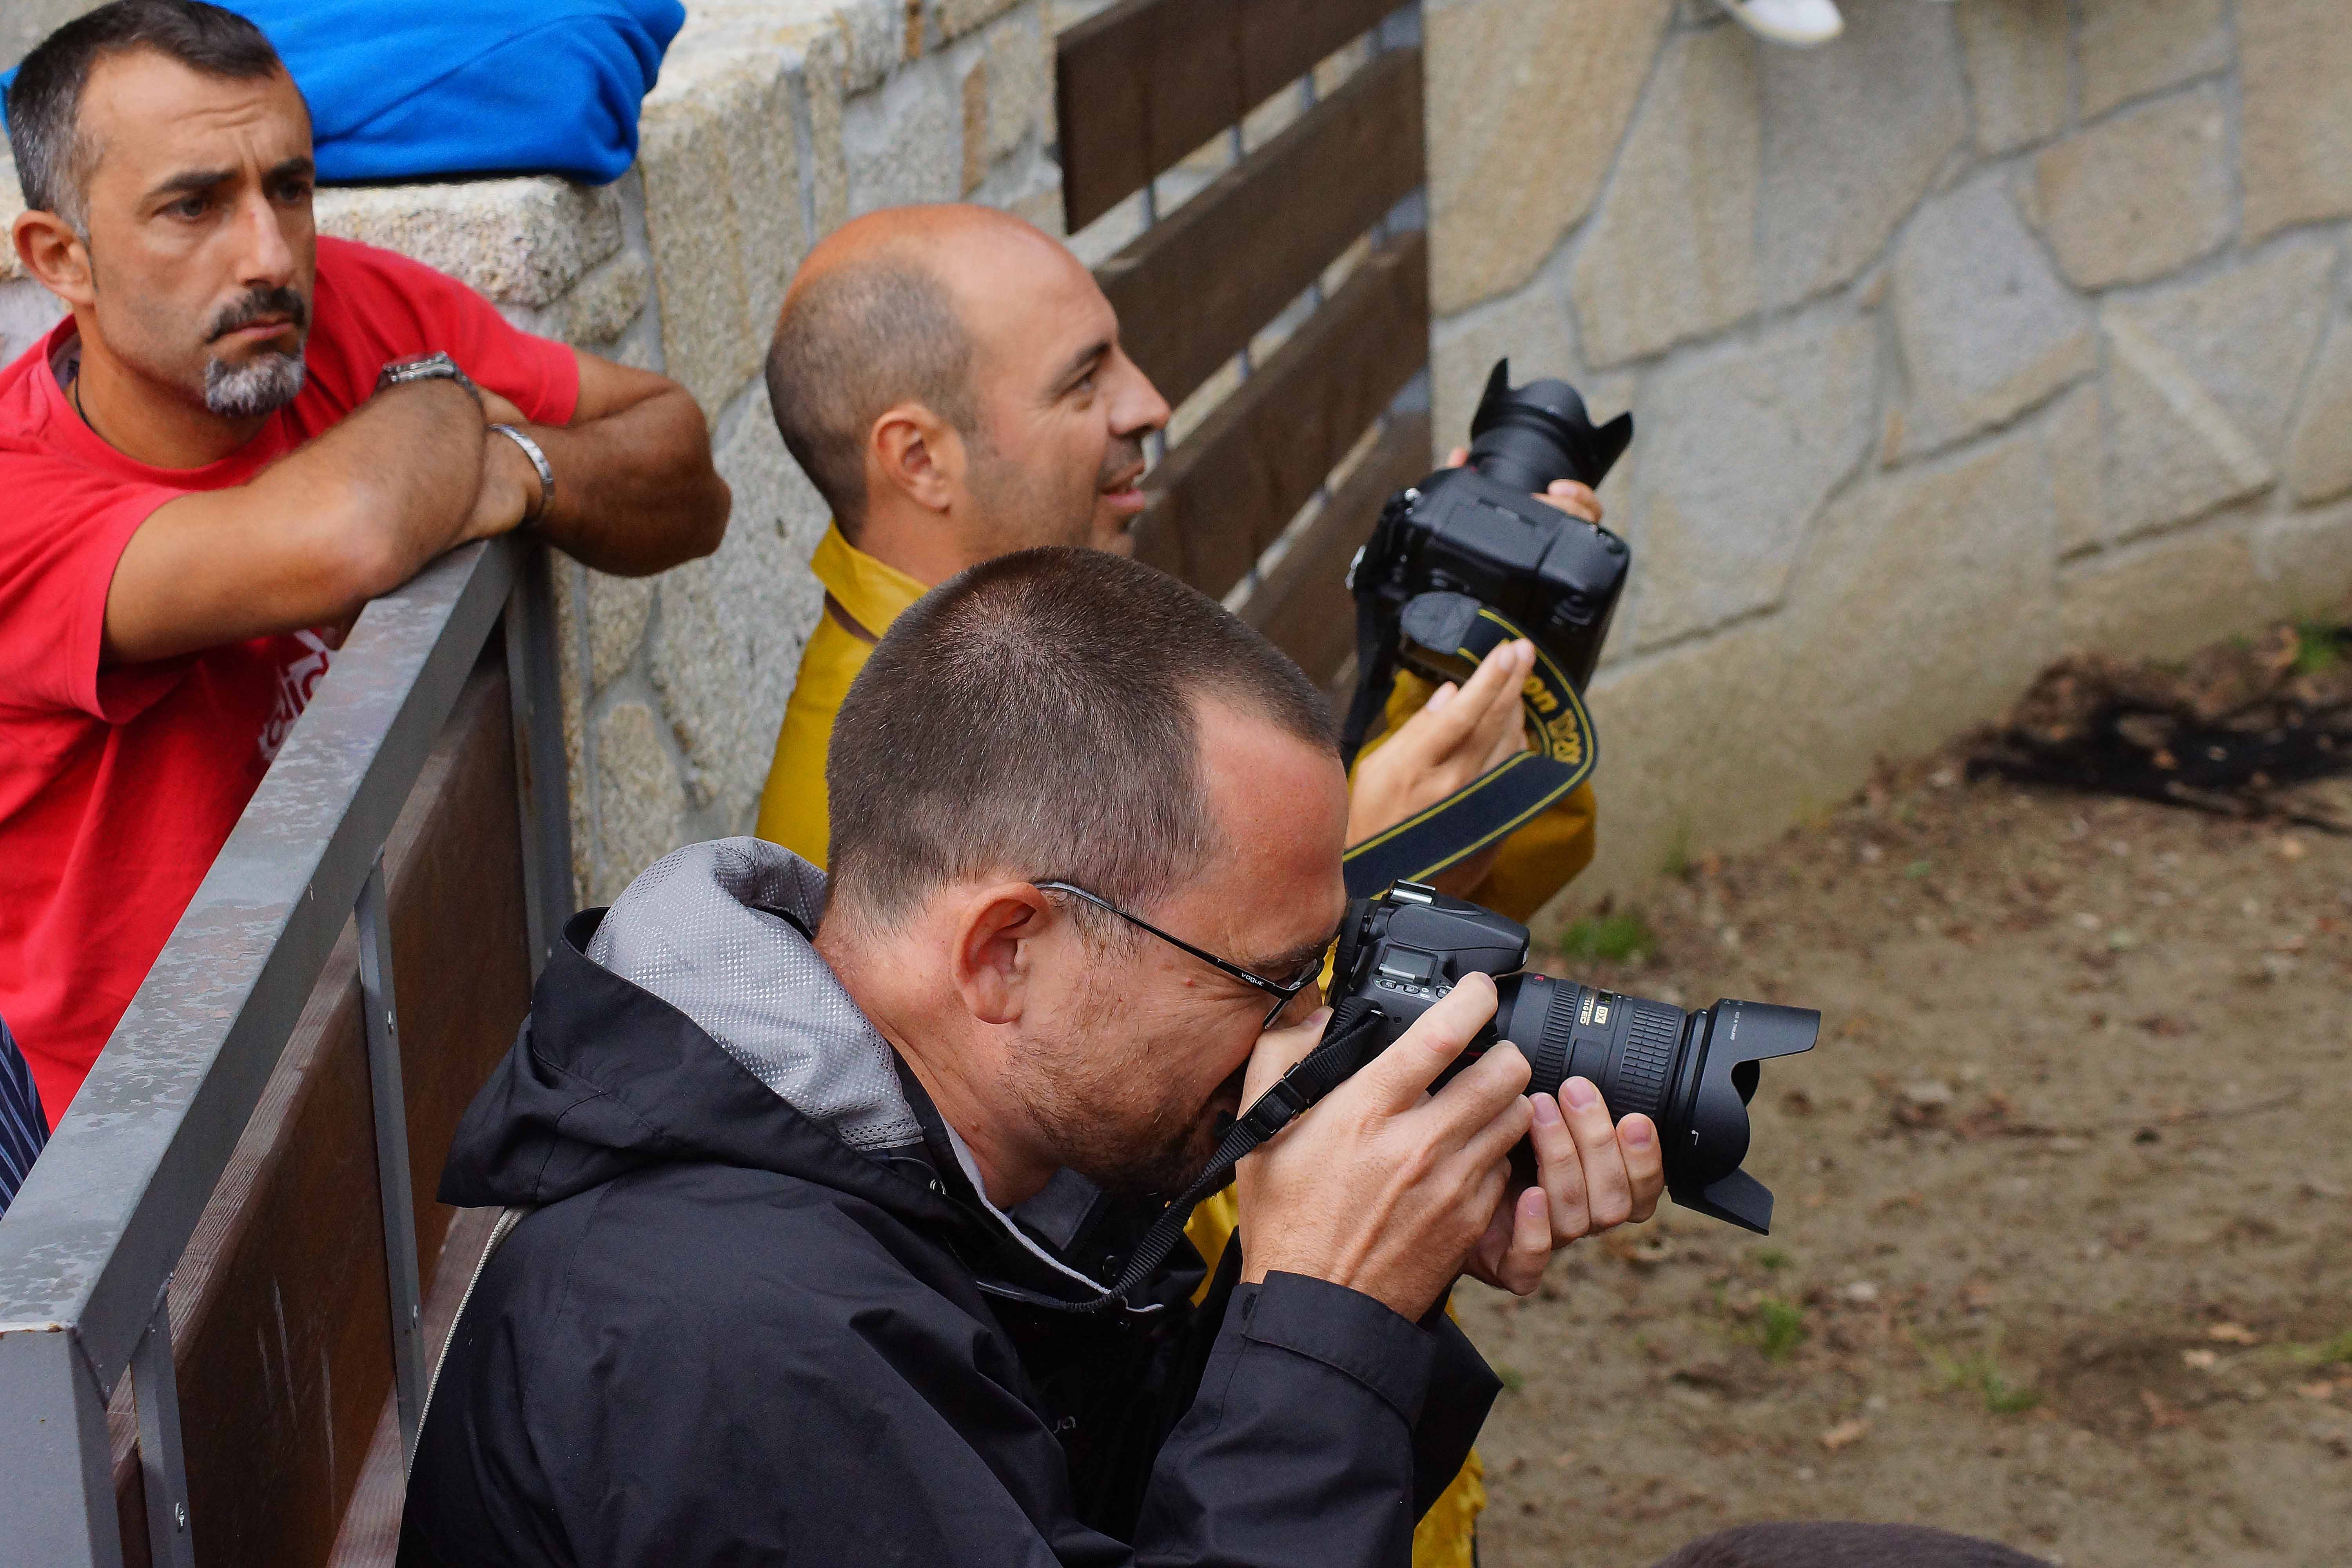
photo, horse, spain, shooting, sports, animals, galicia, pontevedra, caballos, a77, espana, g, ggl1, gaby1, xovesphoto, animales, varios, some, xelodegalicia, sonya77v, cotobade, sonyslta77v, tamrom55200, rapadasbestas, gabrielcoru a, romer a, cuspedri os, shooting range